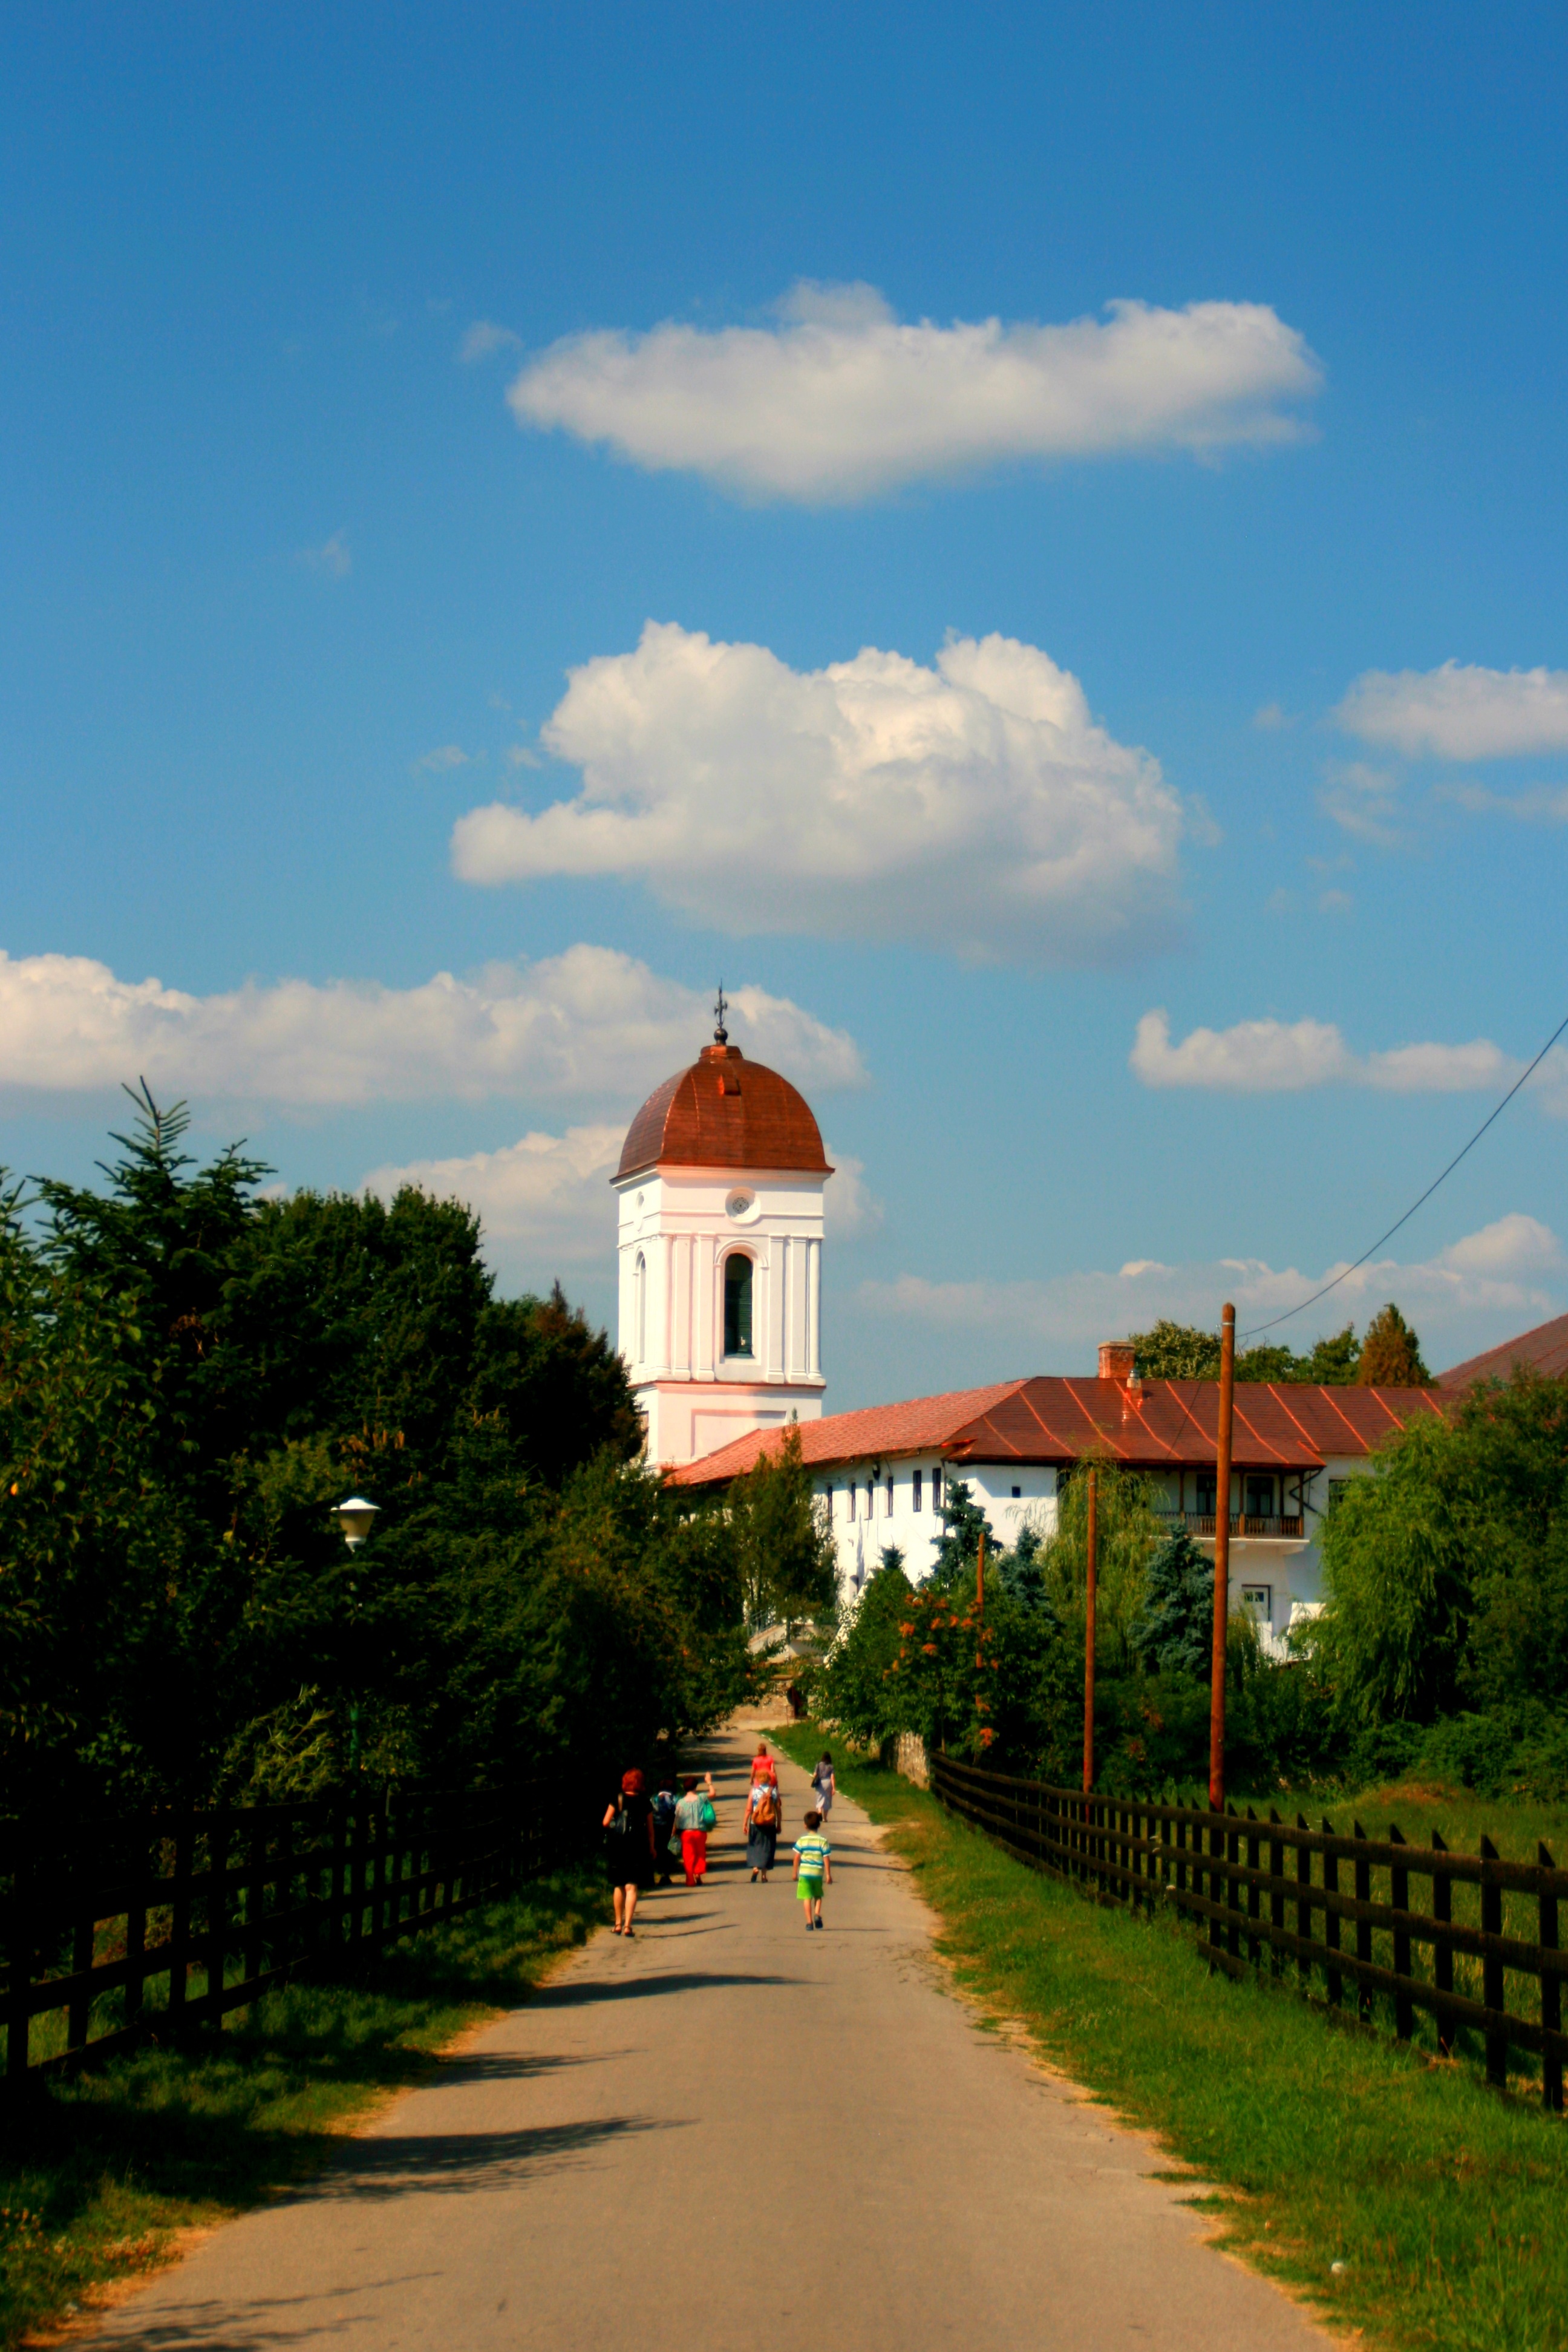
cloud, sky, hill, town, building, vacation, tower, blue, church, place of worship, holy, rural area